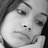
Emotion: sad